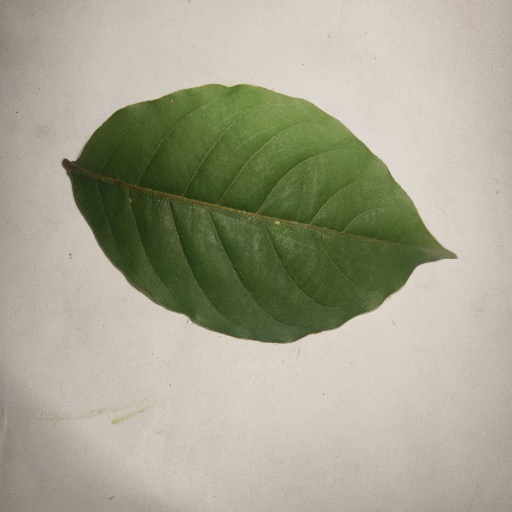
Species: HariTaki
Leaf condition: Healthy Leaf